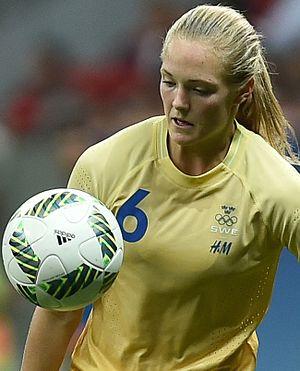
Magdalena Eriksson est une footballeuse internationale suédoise née le 8 septembre 1993 à Stockholm. Elle évolue au poste de défenseur. Au 4 juin 2019, elle compte 49 sélections pour 5 buts.